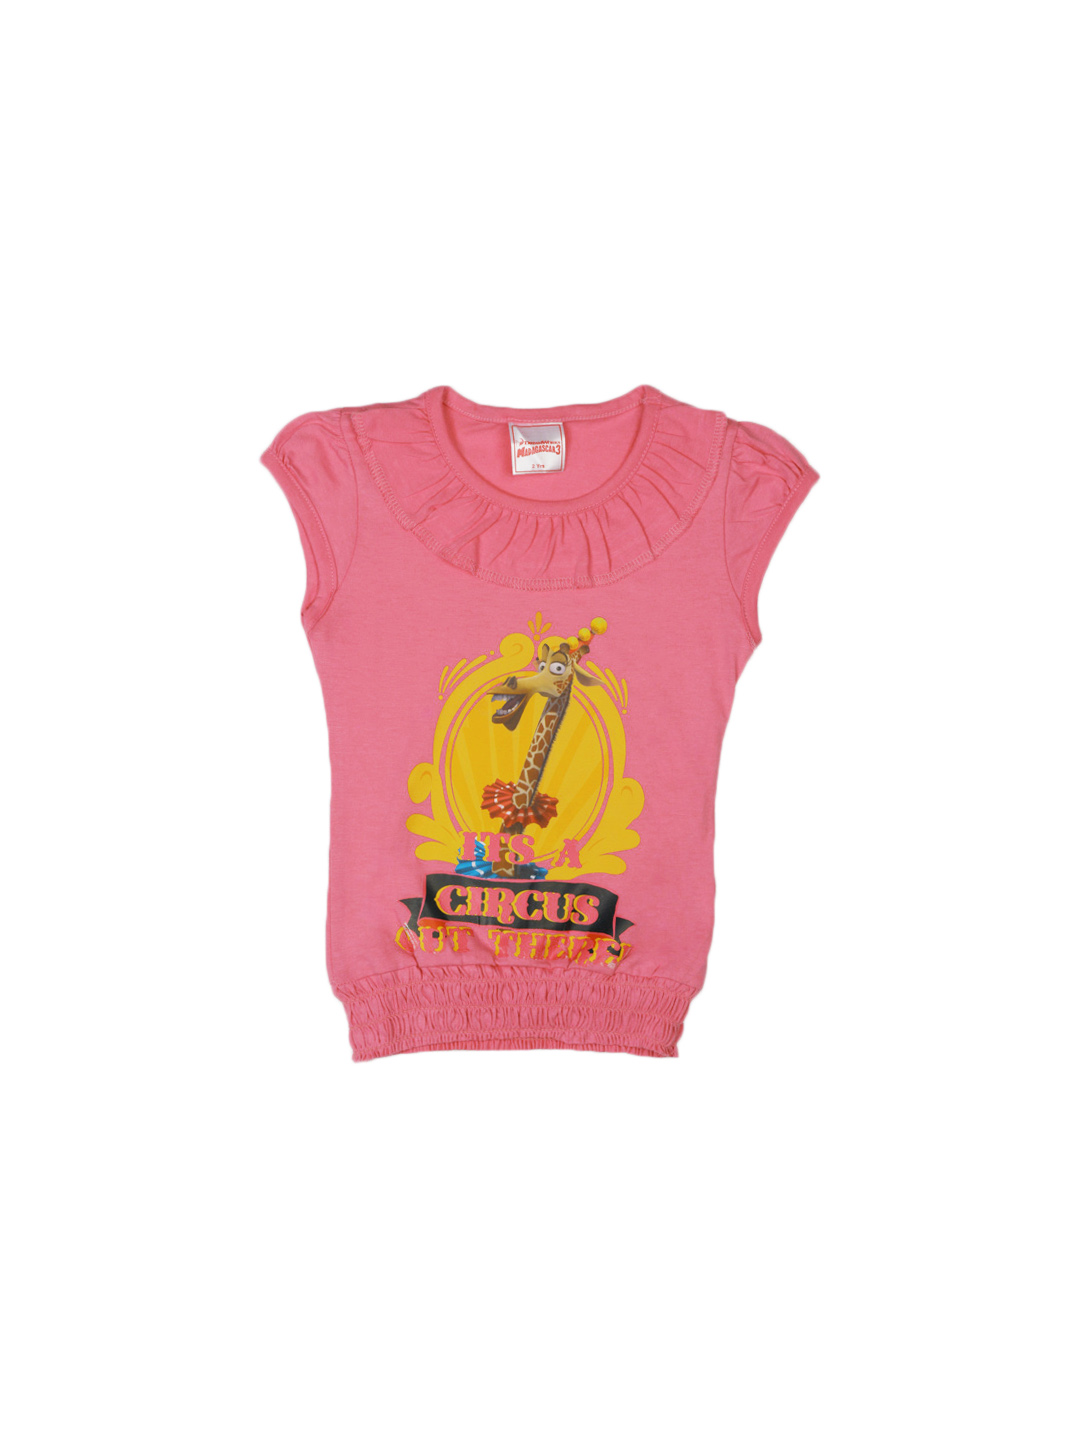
Madagascar3 Girls Pink Printed T-Shirt
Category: Apparel / Topwear / Tshirts
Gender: Girls
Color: Pink
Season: Summer 2012
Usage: Casual